History of Pamplona

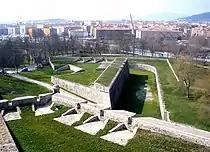
Baluarte del Redin

On 1 November the first Navarro-Gazcony troops arrived in the vicinity of Pamplona. The bulk of the army arrived two days later, settling on the slopes of Mount Ezcaba, in Villava and Huarte. The army that surrounded the city reached more than 20,000 men, about half of them Navarrese and the rest Gascon from the territories of Albret and Foix, Albanians and Lansquenets, as well as eight mortars and other artillery pieces. The southern flank defenses were buffeted to cut off supplies to the city, but were unable to conclude an effective siege. There were several attacks and skirmishes. The first major combat occurred on 7 November. The lack of food supplies and the arrival of the cold weather affected the besieging troops most severely, needing to feed on dried fruits and boiled vegetables. A herd of 600 cows sent from Roncal to supply the besiegers was intercepted by the troops of the Archbishop of Zaragoza and quartered in Sangüesa. Inside Pamplona, Colonel Cristóbal Villalba ordered, under penalty of death, that the streets be kept lit and that armed assistance be given when the alarm was given. Hunger is also felt in the countryside and 818 men, among neighbors and servants, enlist to be able to eat the two daily meals given to the troops. The Navarre troops take the castle of Tiebas, south of Pamplona, on 24 November. On the 27th the city is attacked again, but the attackers are repelled. The news that Castilian reinforcements from the Count of Nájera were approaching the capital demoralized the besiegers, who, after another failed assault on 29 November, began their retreat to Baztan. On 30 November, when the retreat had not yet been completed, a reinforcement of 6,000 Castilian infantrymen arrived in Pamplona to reinforce the defense.